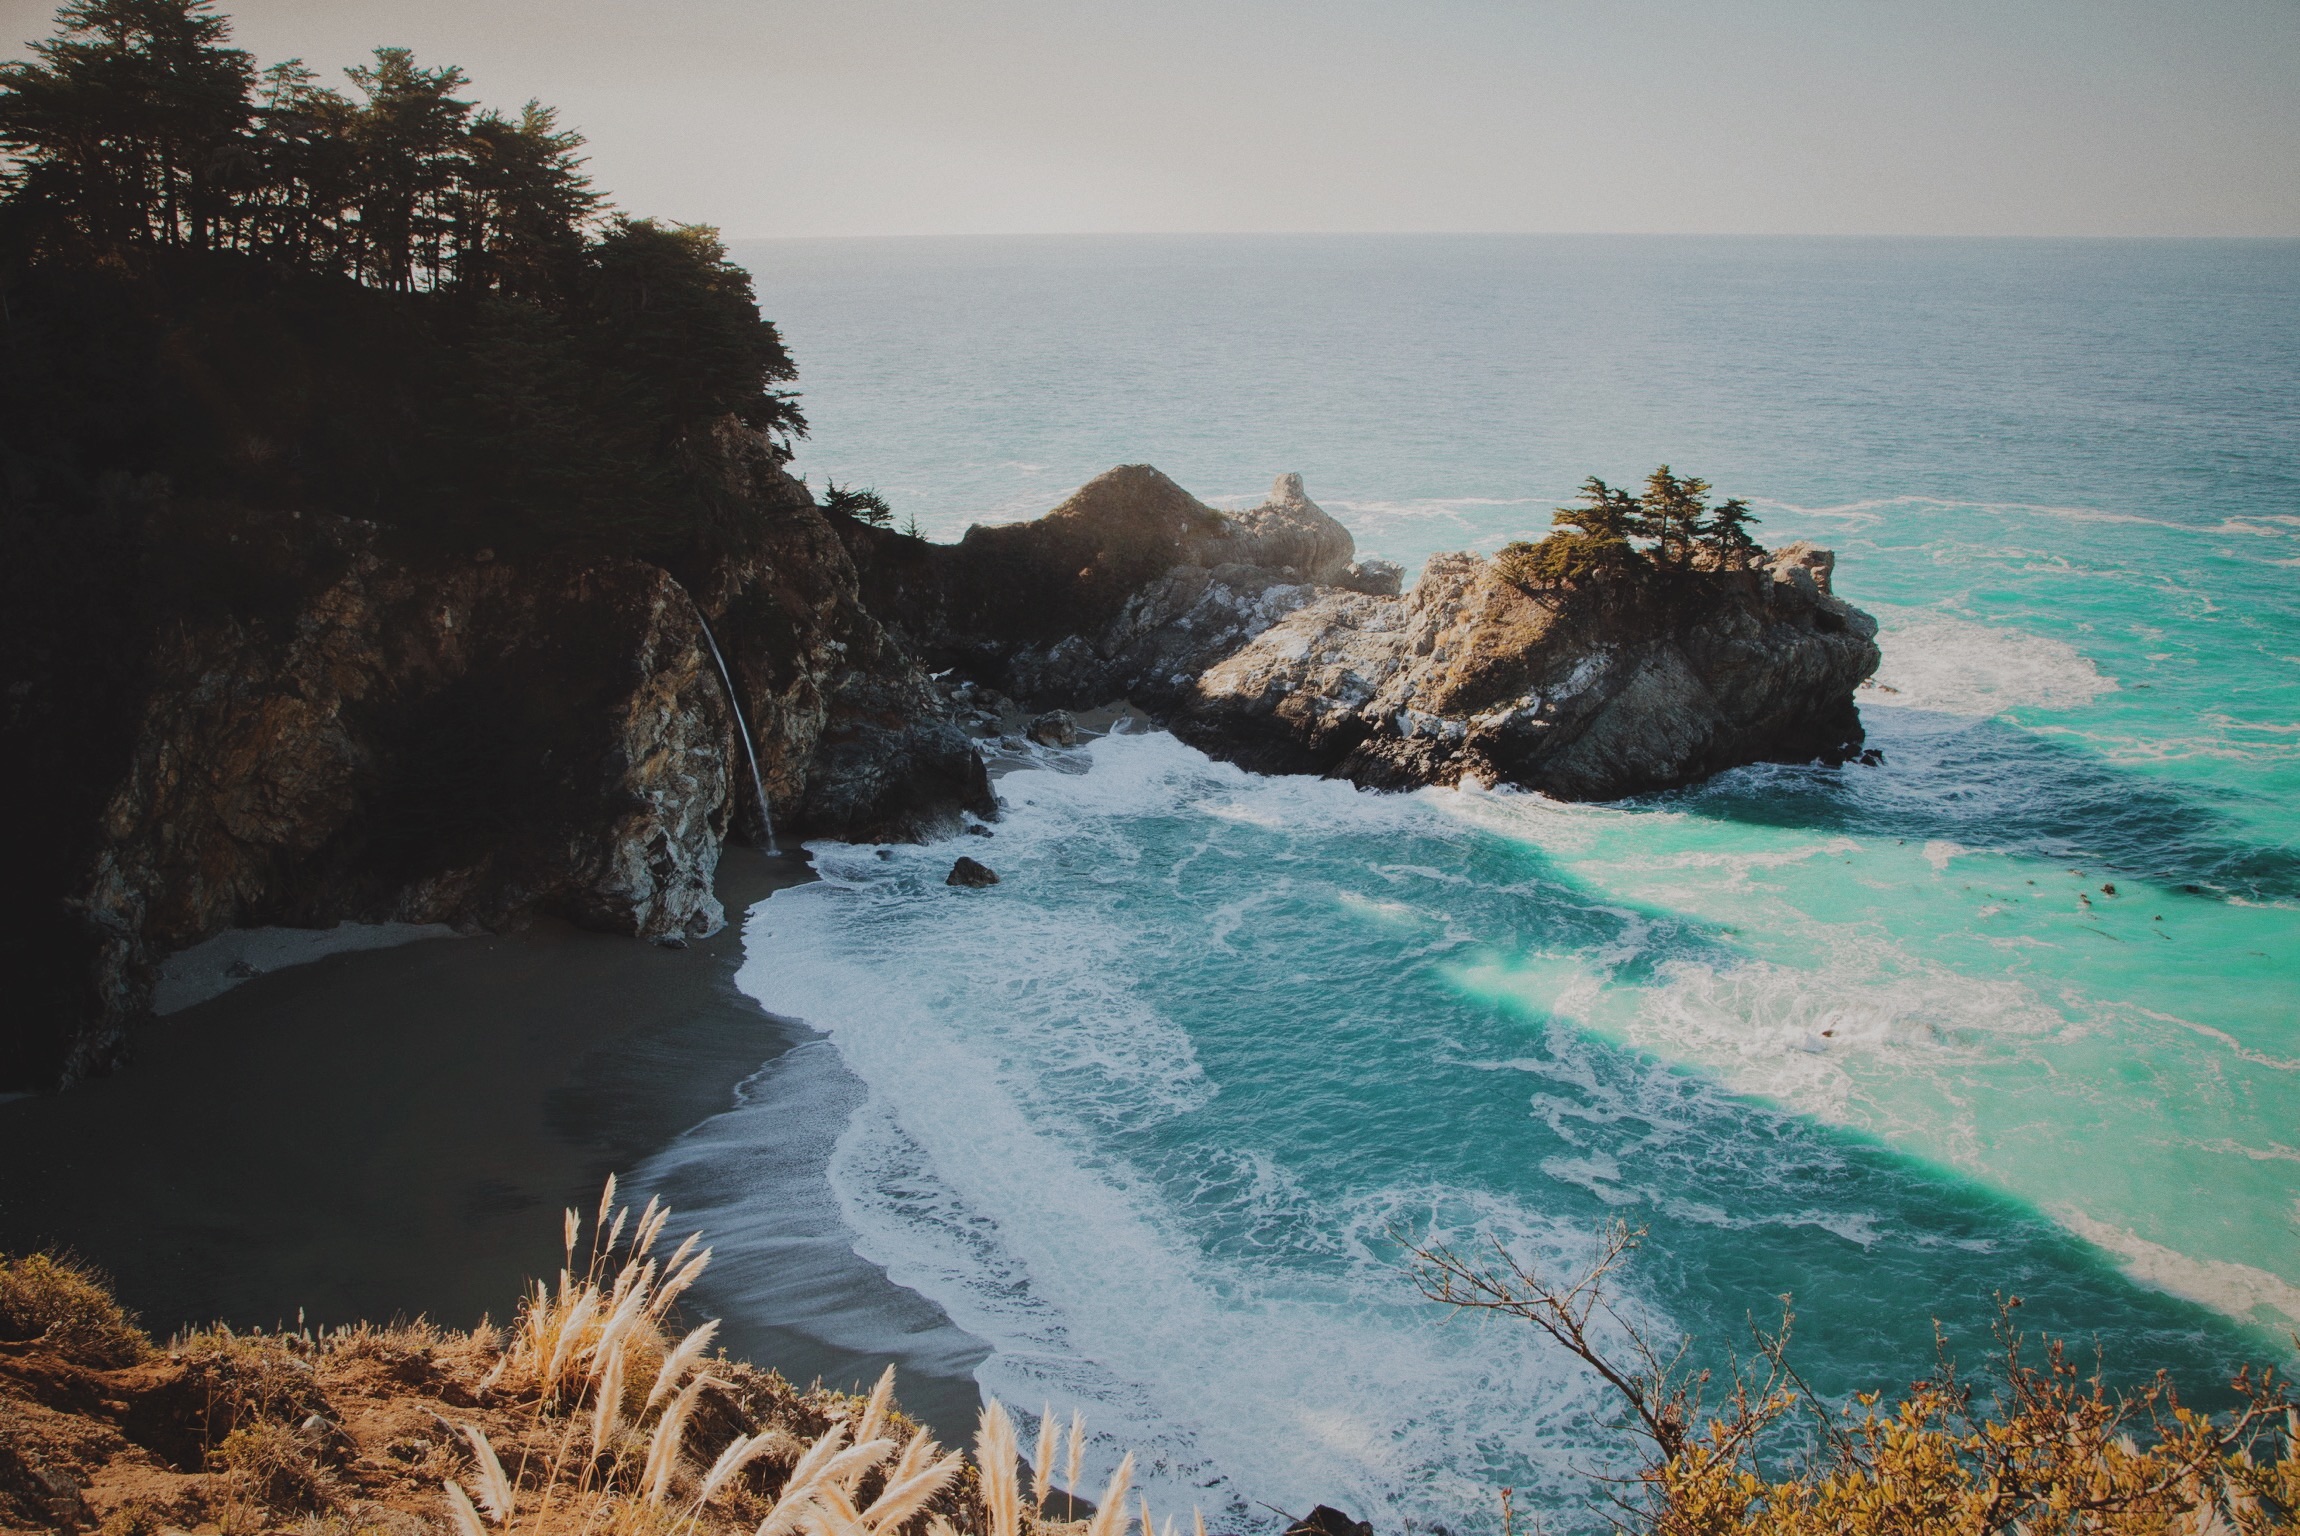
beach, sea, coast, water, sand, rock, ocean, shore, wave, cliff, cove, bay, terrain, material, body of water, cape, islet, landform, geographical feature, wind wave